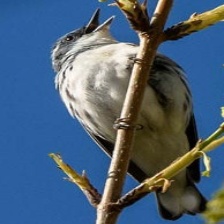
Species: CERULEAN WARBLER
Scientific name: SETOPHAGA CERULEA